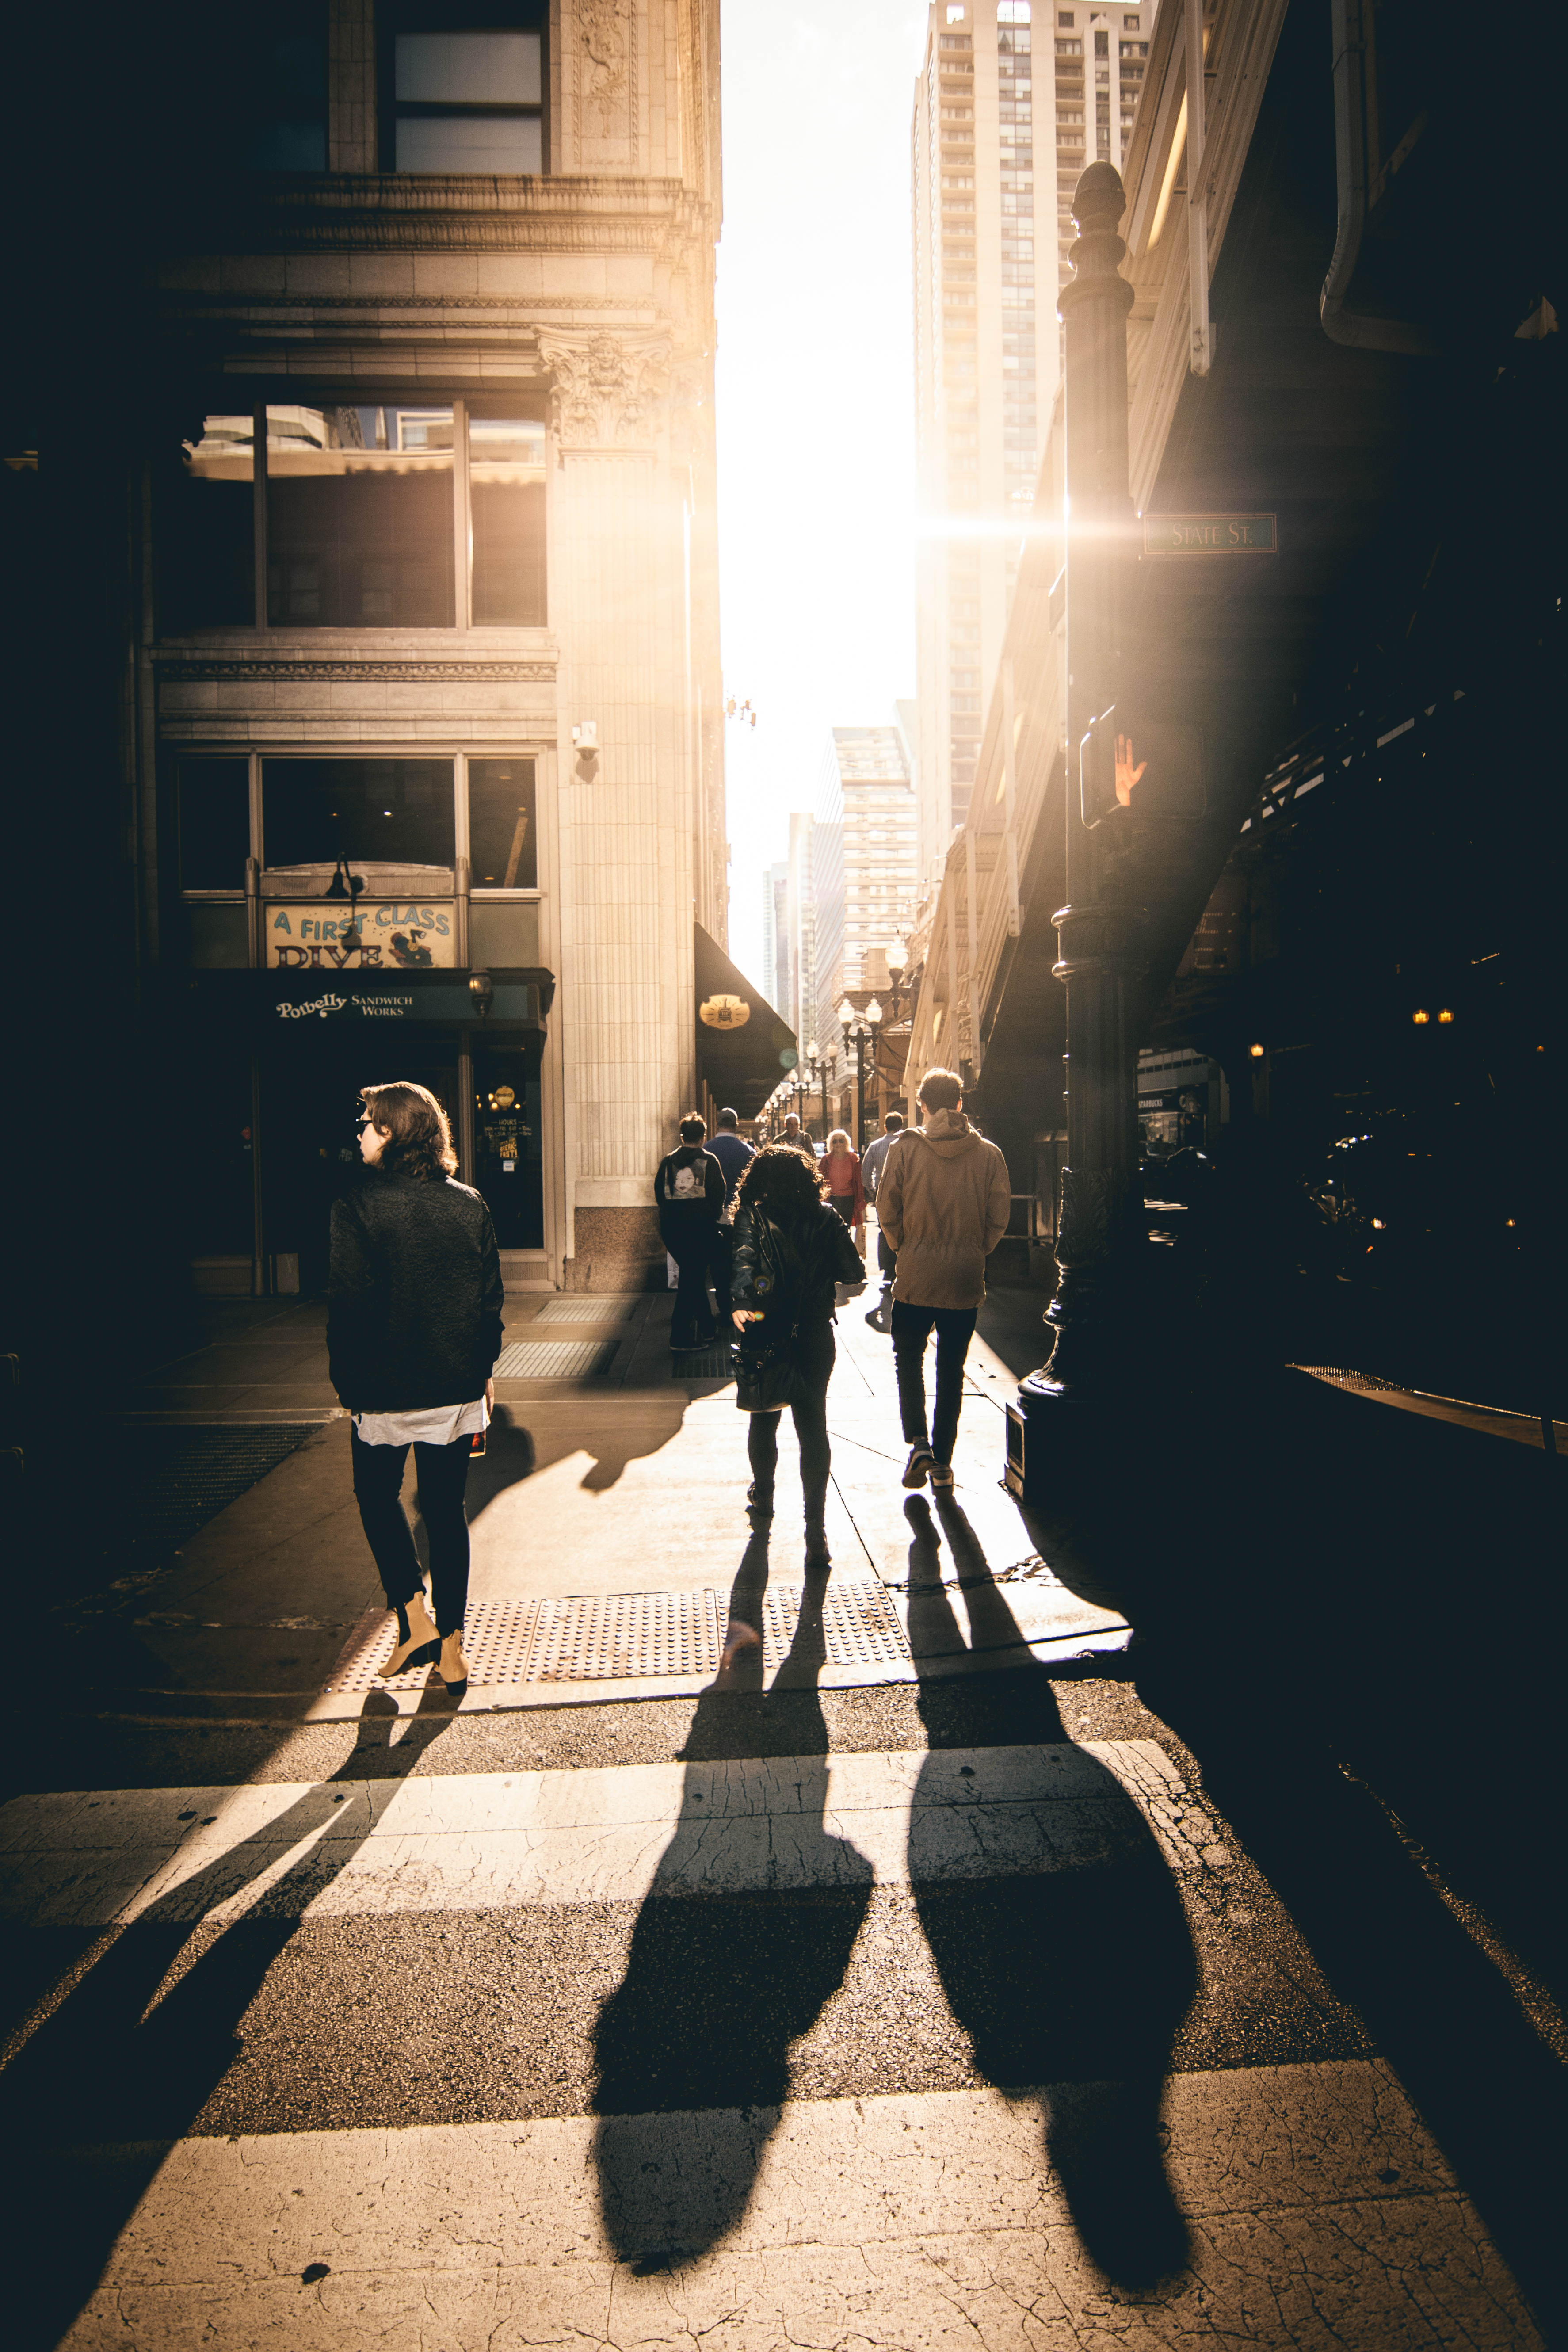
backlighting, shadow, light, sky, pedestrian, snapshot, yellow, sunlight, standing, street, infrastructure, photography, road, walking, architecture, city, silhouette, street light, Tints and shades, road surface, night